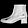
Label: Ankle boot